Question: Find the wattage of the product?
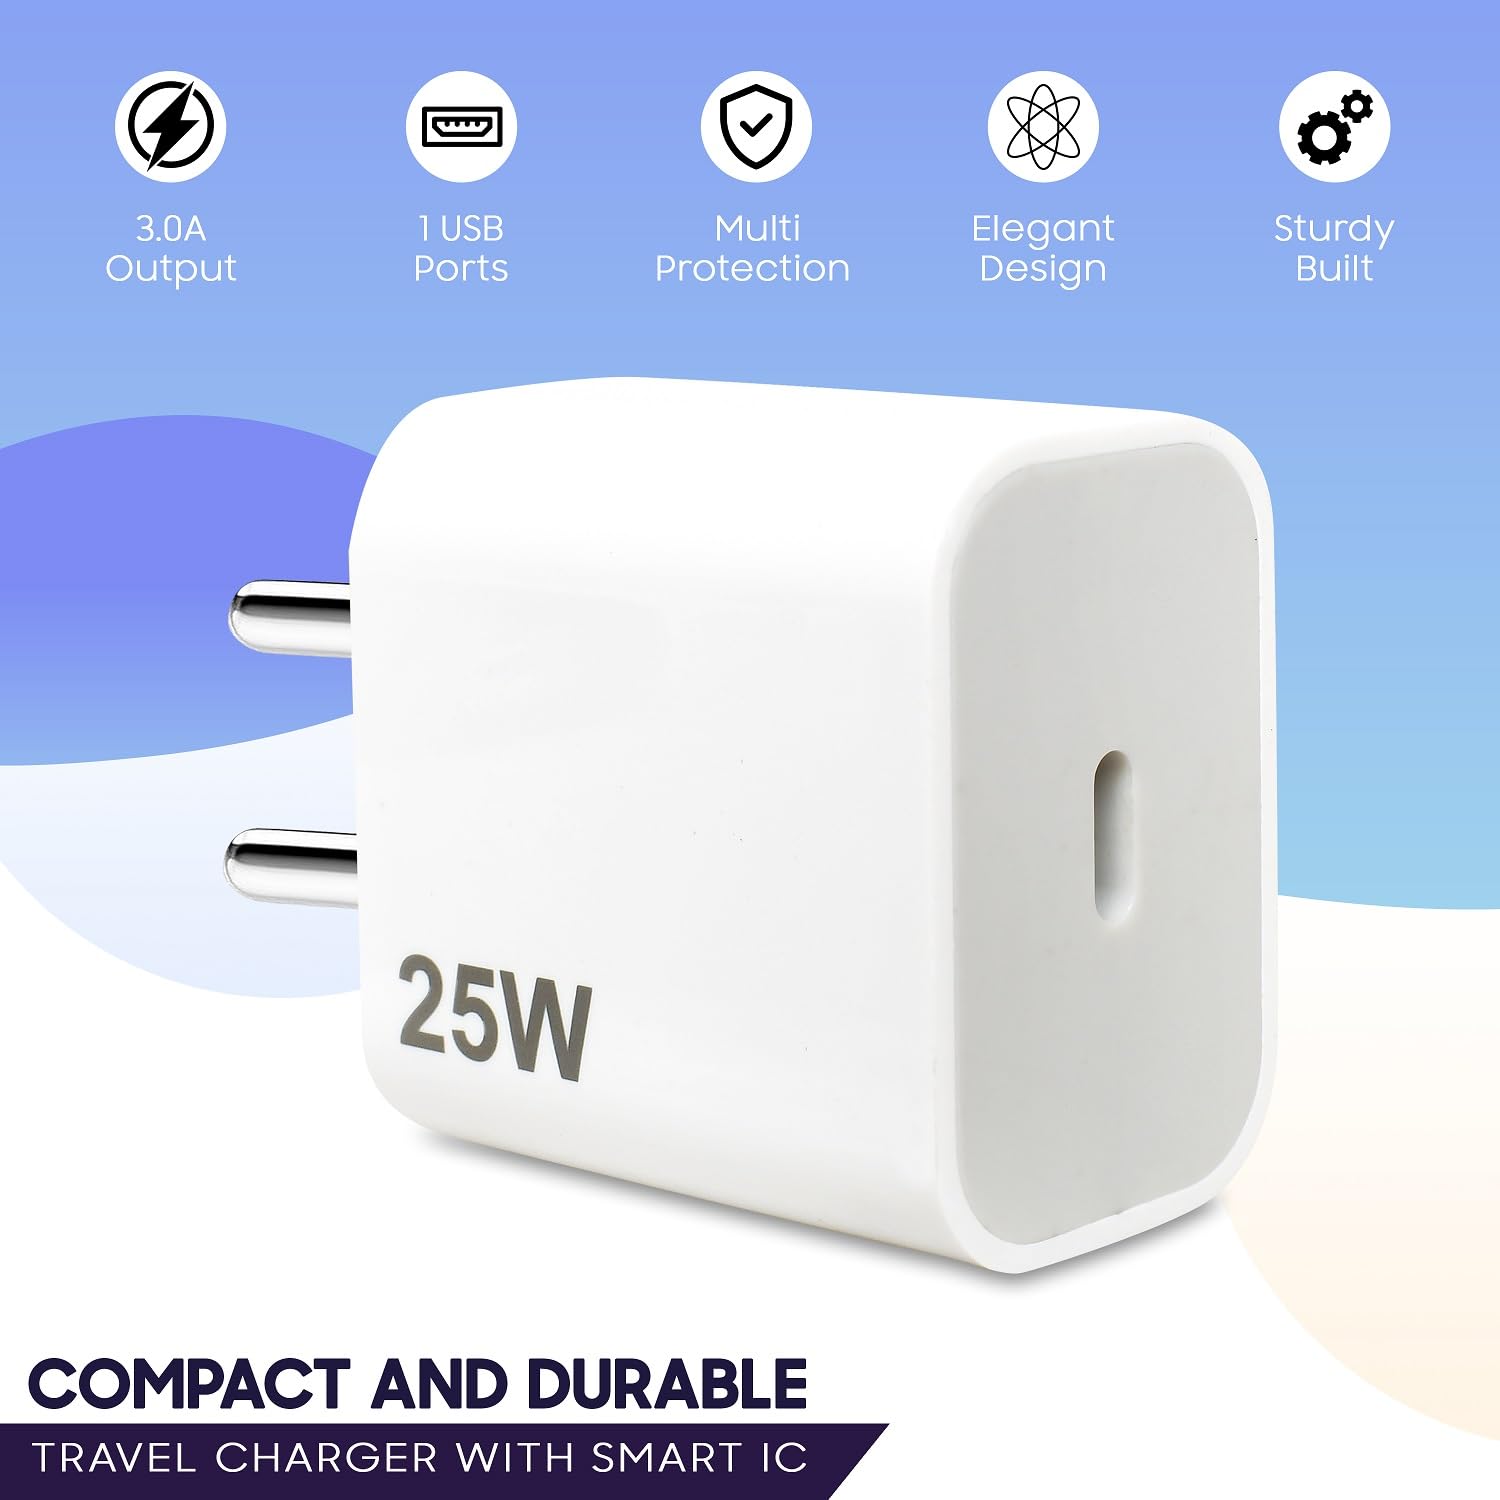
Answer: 25.0 watt